Carlton Hotel, London

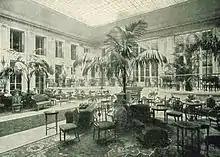
The Palm Court of the Carlton, 1899, captioned in "The Illustrated London News" as "A Fashionable Resort of Today"

Construction of the hotel was not yet complete when Phipps died in 1897. The architectural partnership of Lewis Isaacs and Henry L. Florence were appointed to complete the building. The "Survey of London" quoted a contemporary critic, Edwin Sachs, who commented on the hotel and theatre: "The treatment is considered to be in the French Renaissance style and stone has been used throughout. The detail cannot, however, be termed satisfactory, nor does the exterior architecturally express the purpose of the building." The "Survey" adds, however: "Present-day connoisseurs of late-Victorian architecture are less censorious, and many will regret the partial demolition of a building which, though overspiced with eclectic details, had considerable panache."